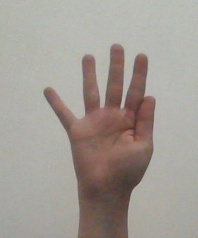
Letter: sheen